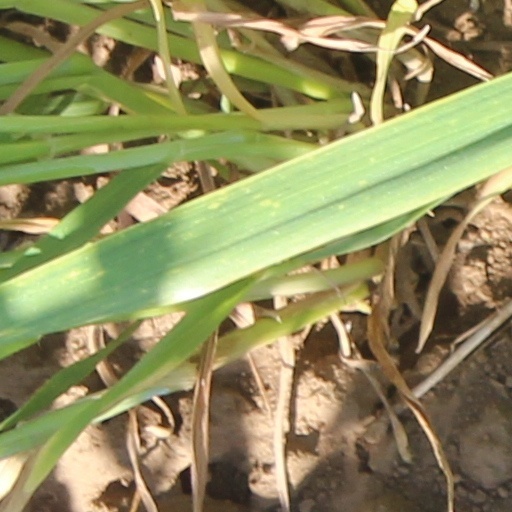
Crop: wheat